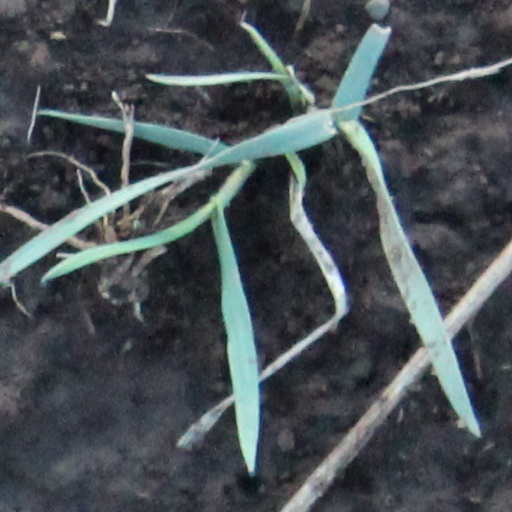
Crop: wheat